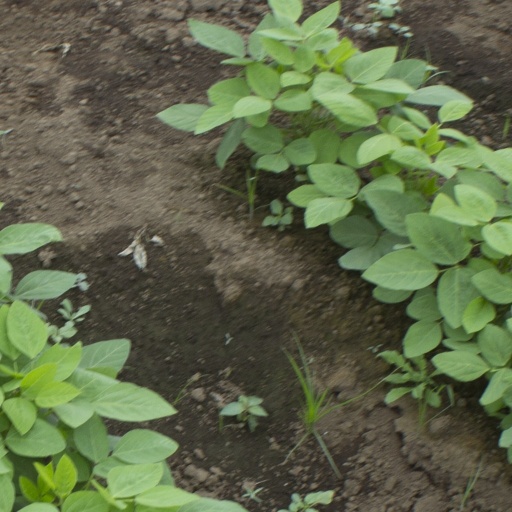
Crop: soybean